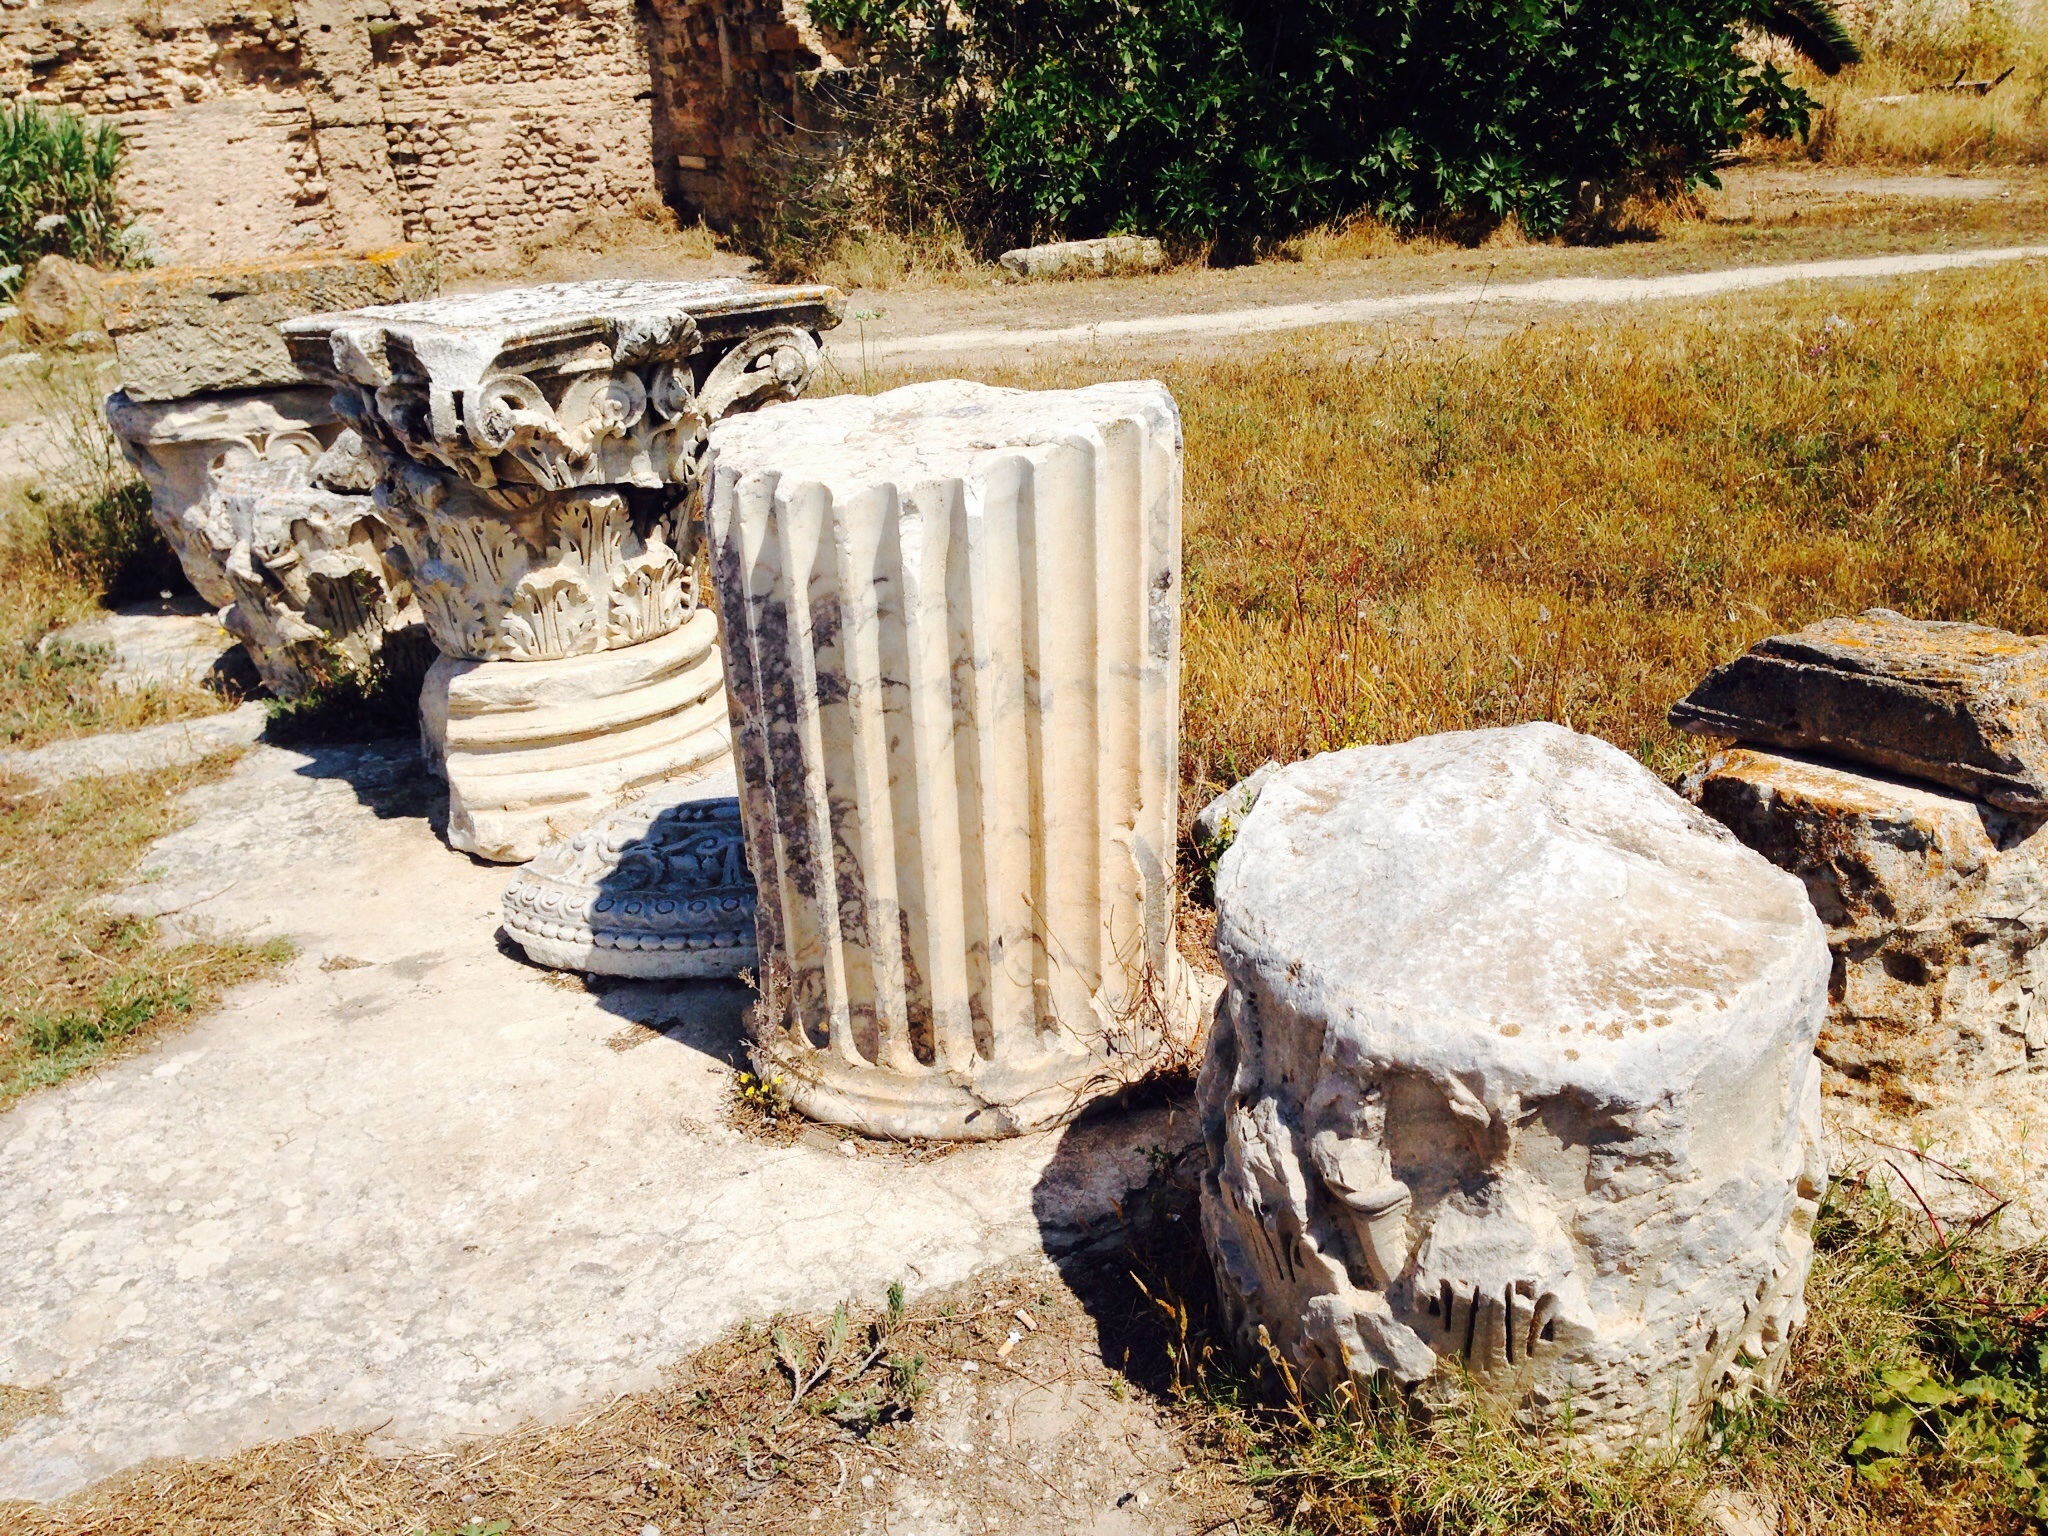
rock, wood, wall, column, sculpture, stones, ruins, history, columnar, tunisia, ancient history